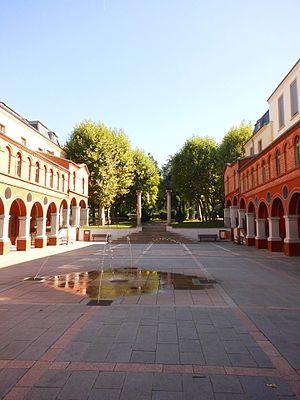
Saint-Chamond (Loire), cour de la Mairie, ancien couvent des Minimes, 26 août 2015 16 h 30.
Saint-Chamond est une commune française située dans le département de la Loire en région Auvergne-Rhône-Alpes.